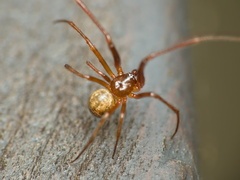
Species: Parasteatoda_tepidariorum